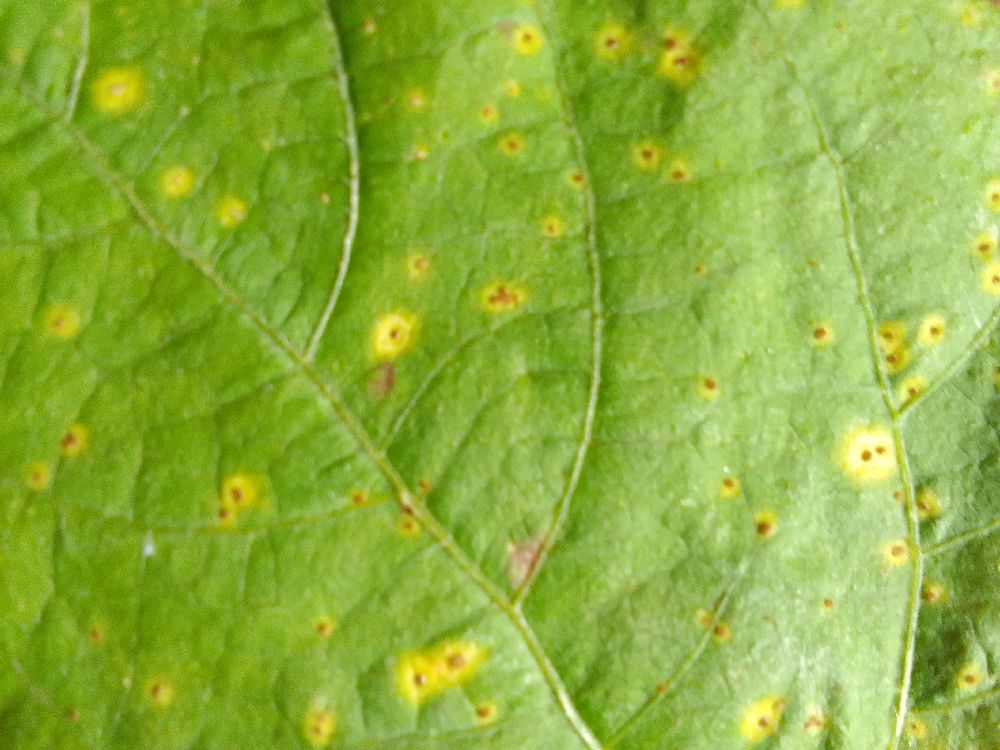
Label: rust